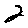
Label: 2